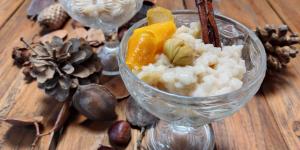
arroz con castanas